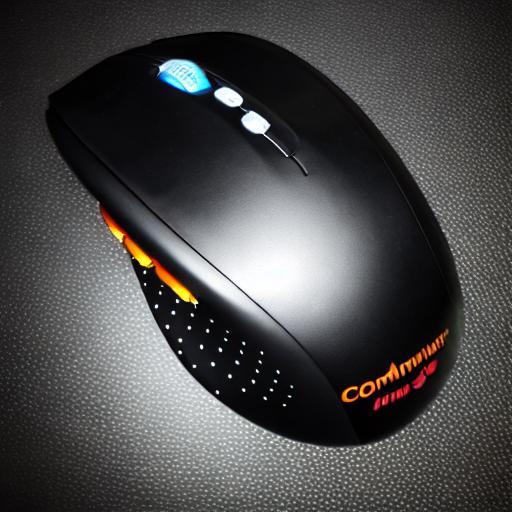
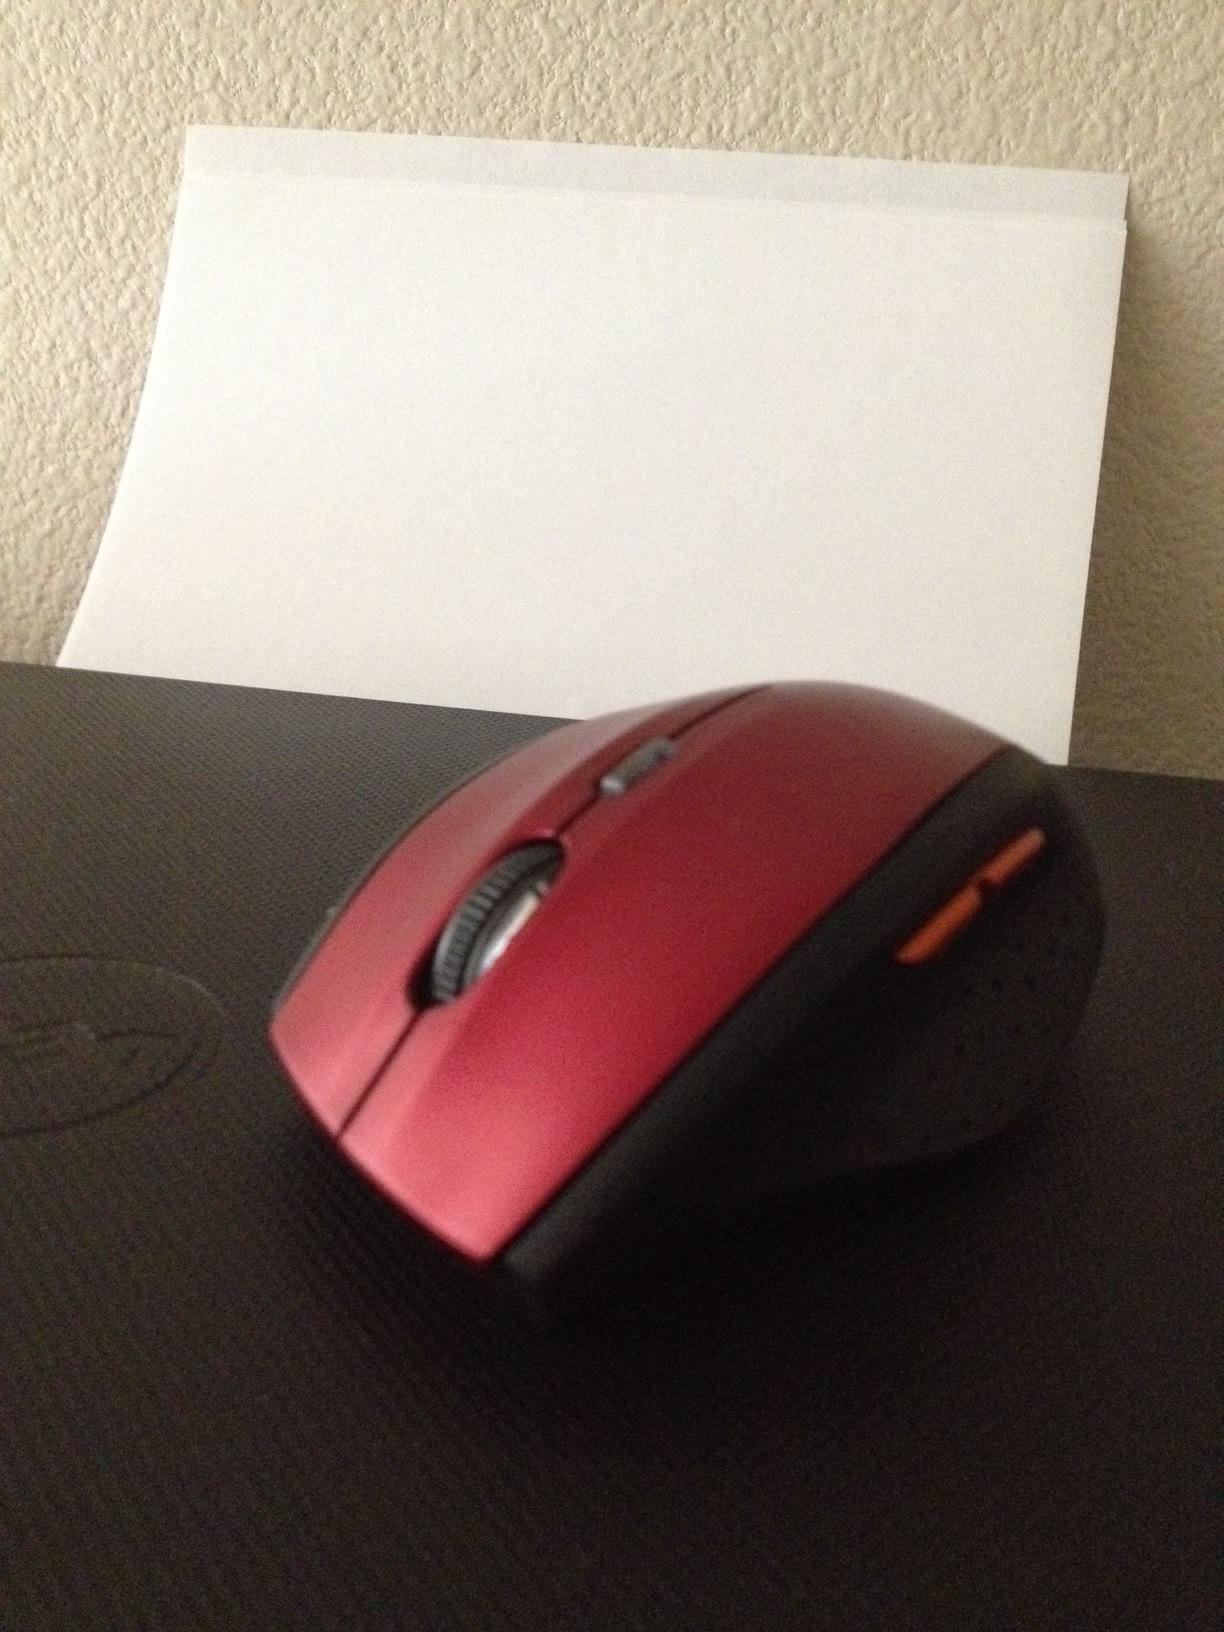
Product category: mouse
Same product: no